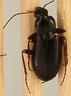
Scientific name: Calathus advena
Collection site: Niwot Ridge Mountain Research Station Site (NIWO), plot NIWO_007